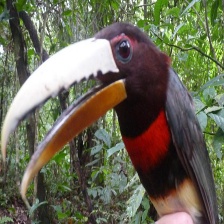
Species: IVORY BILLED ARACARI
Scientific name: PTEROGLOSSUS AZARA
ImageNet parent category: toucan